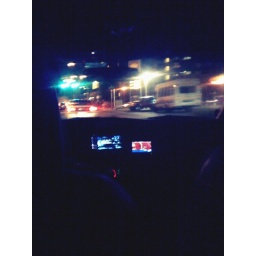
8:36pm in a crown black car on our way to Del Rey.